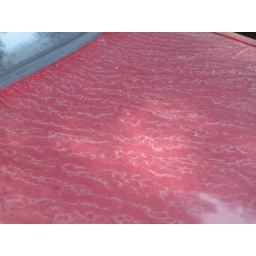
"my" horse and my car have a lot in common